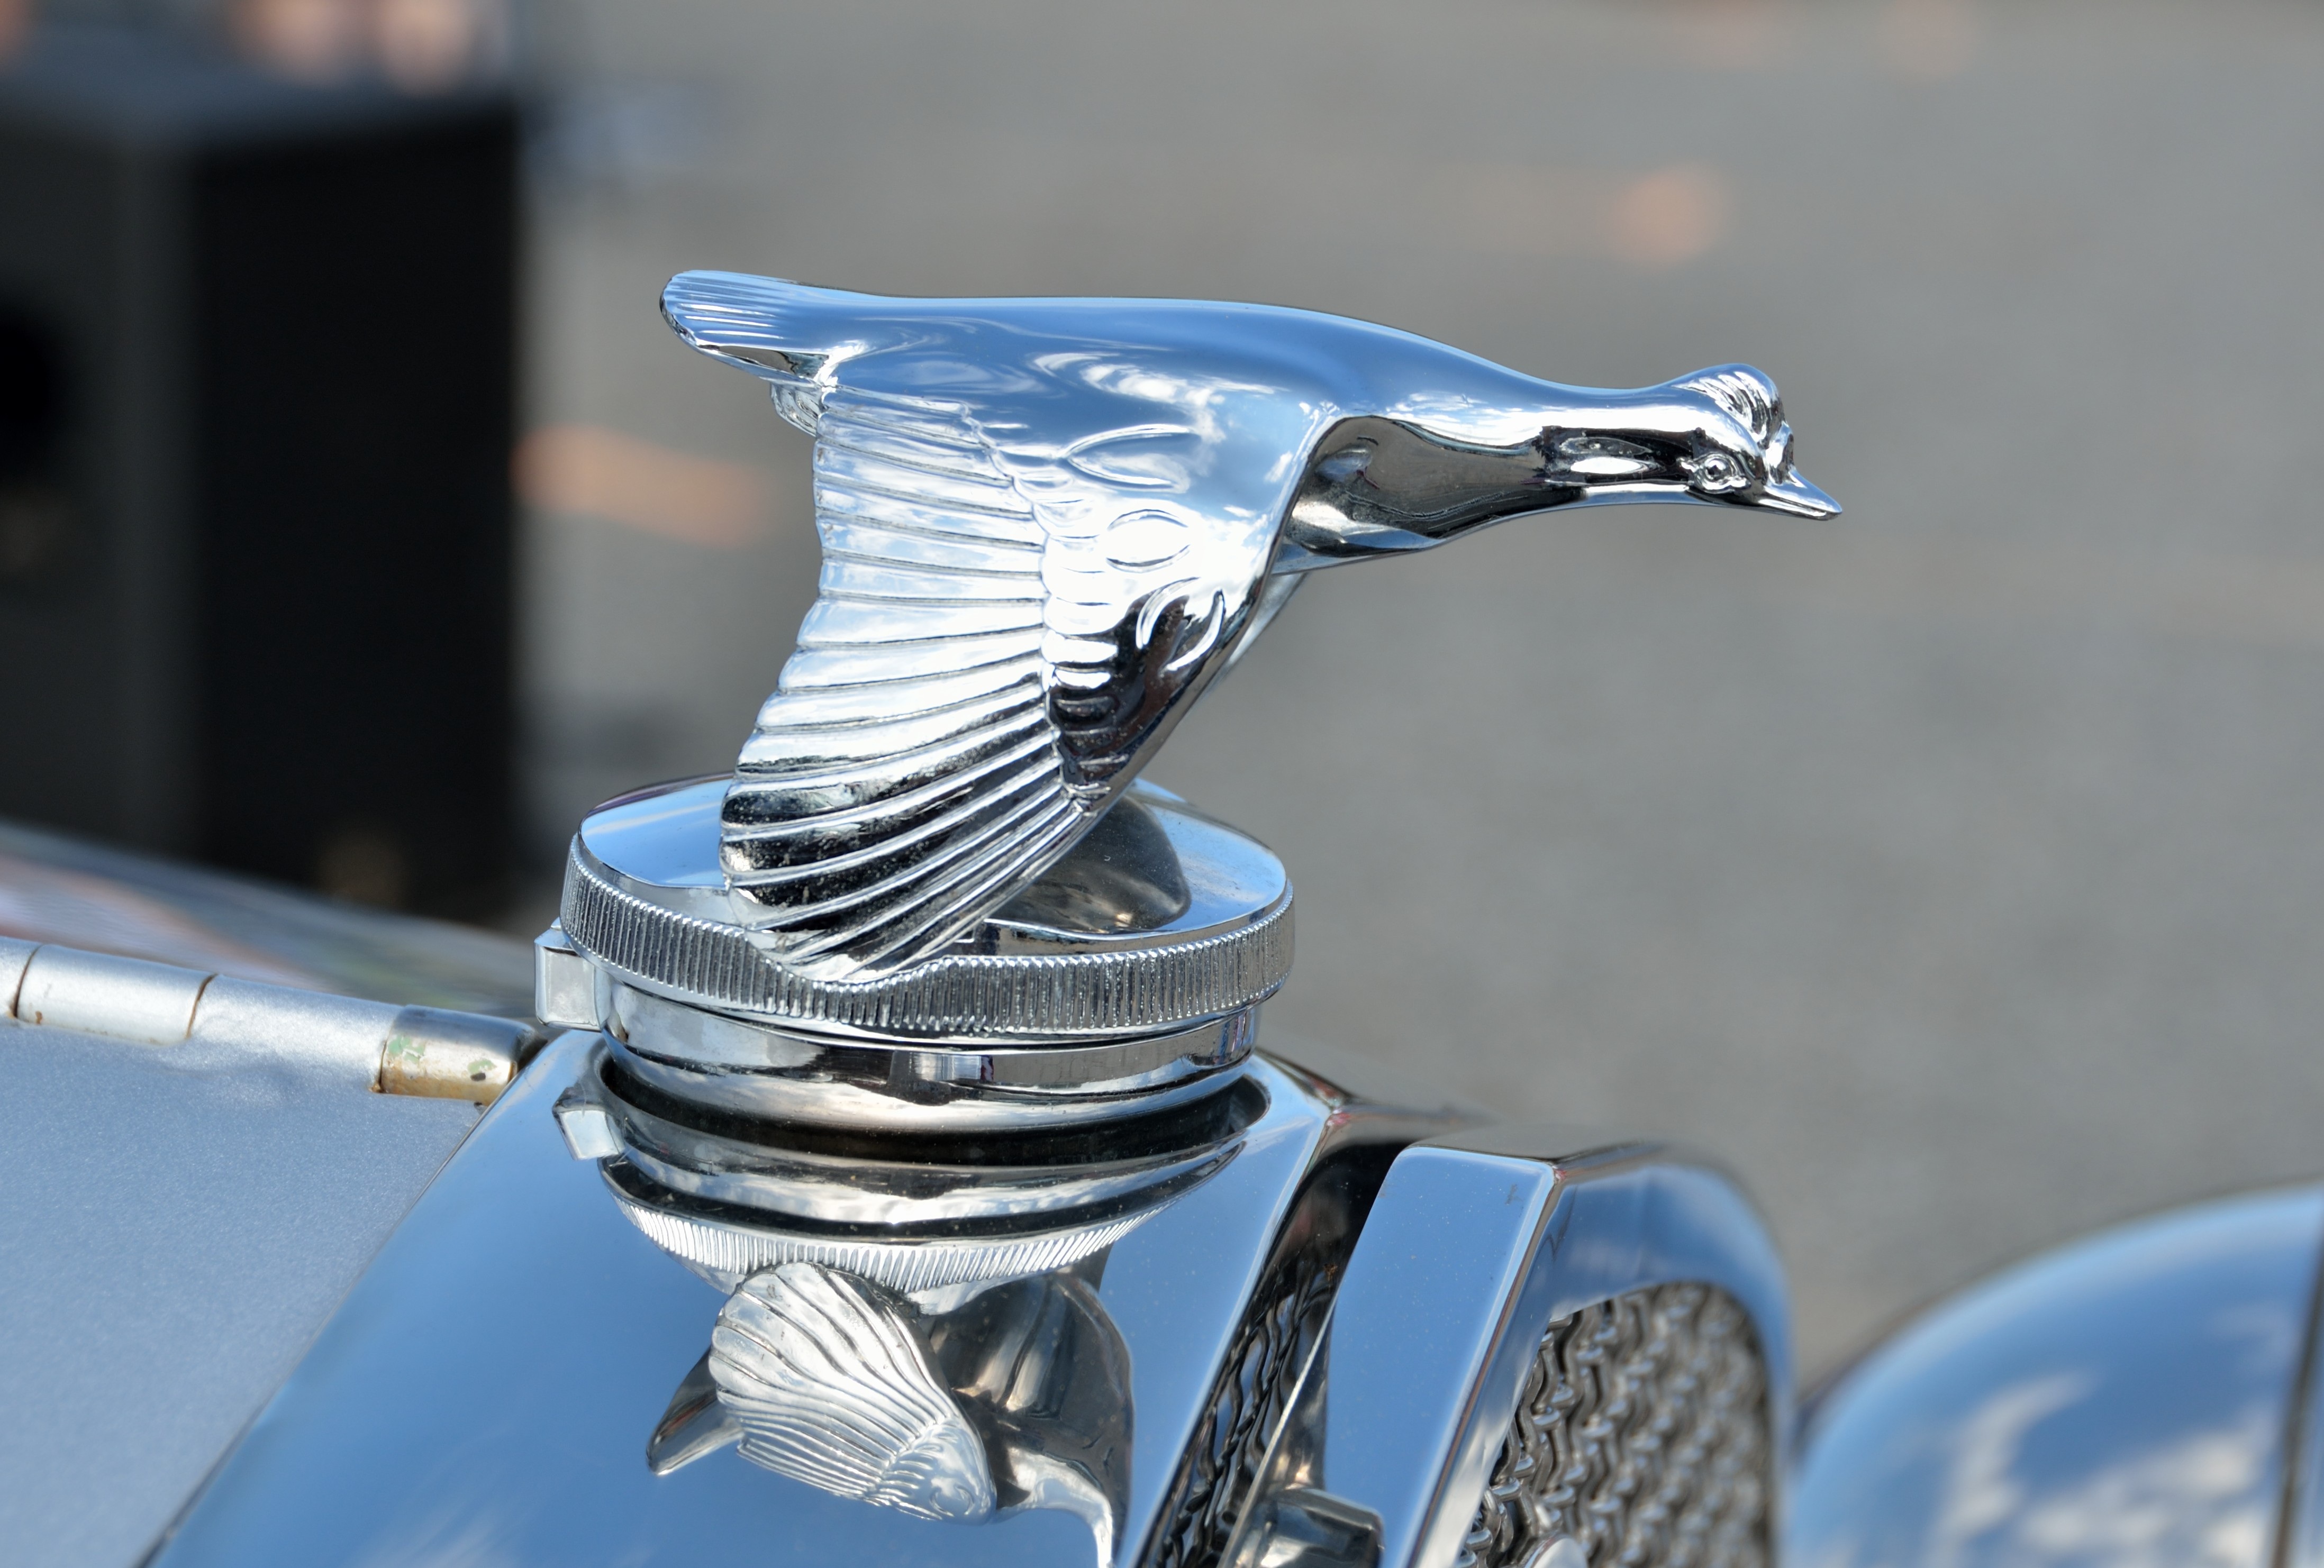
wing, car, vintage, antique, wheel, automobile, retro, old, travel, transportation, transport, decoration, vehicle, artistic, metal, auto, nostalgia, blue, historic, ornament, hood, sculpture, tap, american, chrome, design, silver, culture, style, revival, restored, hobby, nobody, collector, car show